Mavji Desai

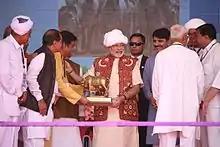
Mavjibhai with Shri Narendra Modi at Deesa

He contested his first ever election of the Sarpanch in 2001 from Baiwada. Then he was elected as Director of APMC Deesa for three terms. At present, he is Chairman of Agriculture Producing Marketing Committee of Deesa, Vice chairman of Banaskantha District Cooperative Milk Federation, Palanpur (Banas Dairy).